Pauline Hanson

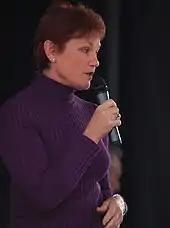
Hanson at the Kurri Kurri Nostalgia Festival in 2011

At the next federal election on 10 November 2001, Hanson ran for a Queensland senate seat but narrowly failed. She accounted for her declining popularity by claiming that the Liberals under John Howard had stolen her policies.